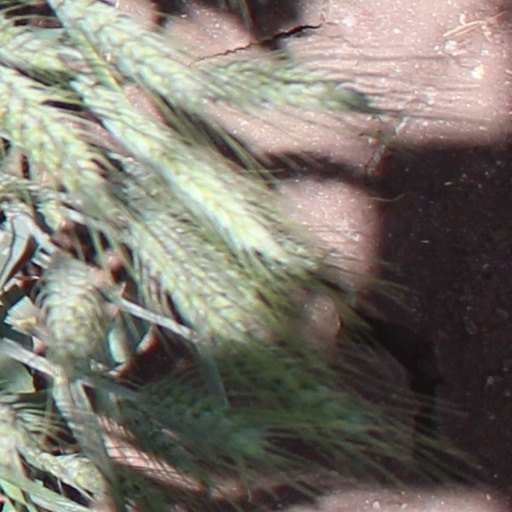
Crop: wheat